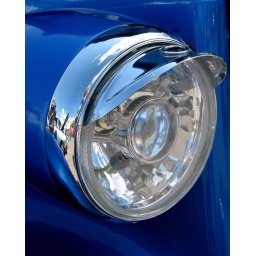
1937 Oldsmobile 2 door sedan owned by Don Wesenberg. Prince George, BC, May 24, 2009.